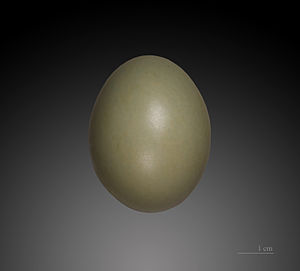
Fasan
Phasianus colchicus.
Fasanen er den største, vildtlevende hønsefugl i Danmark og findes i flere varianter, hvoraf ringfasanen er den hyppigst forekommende.